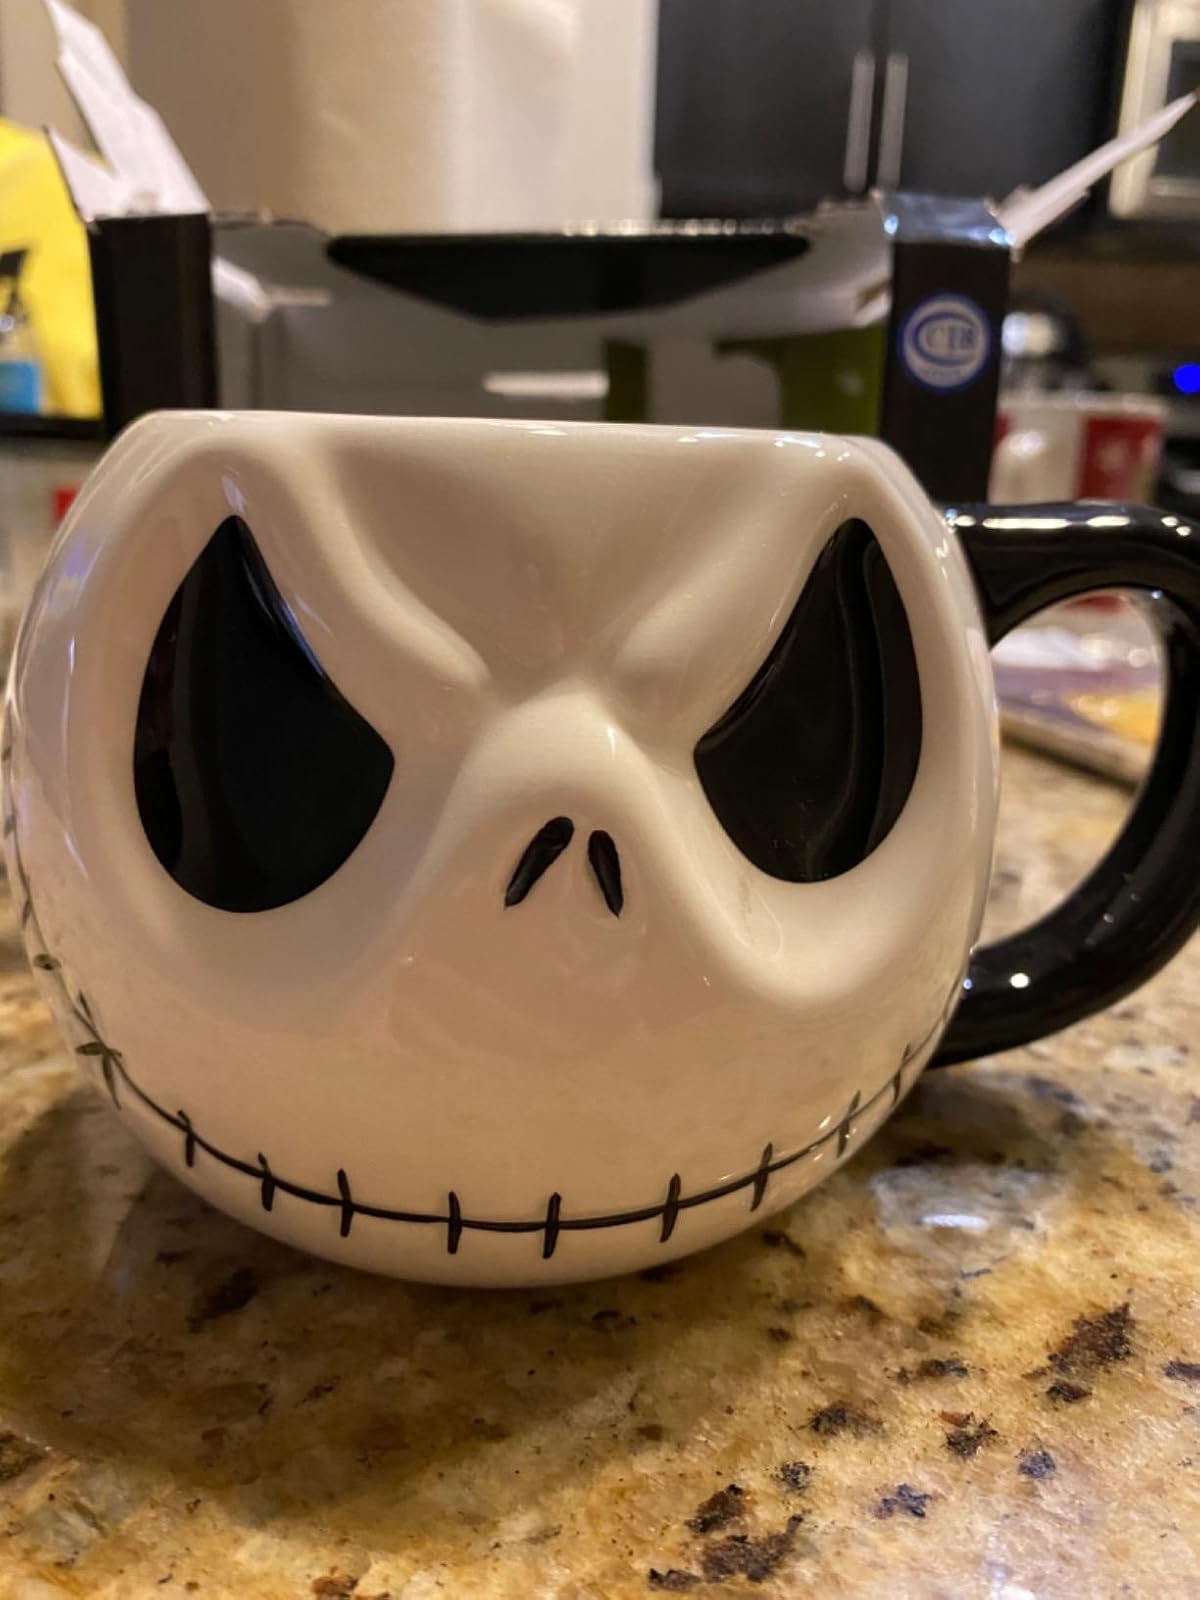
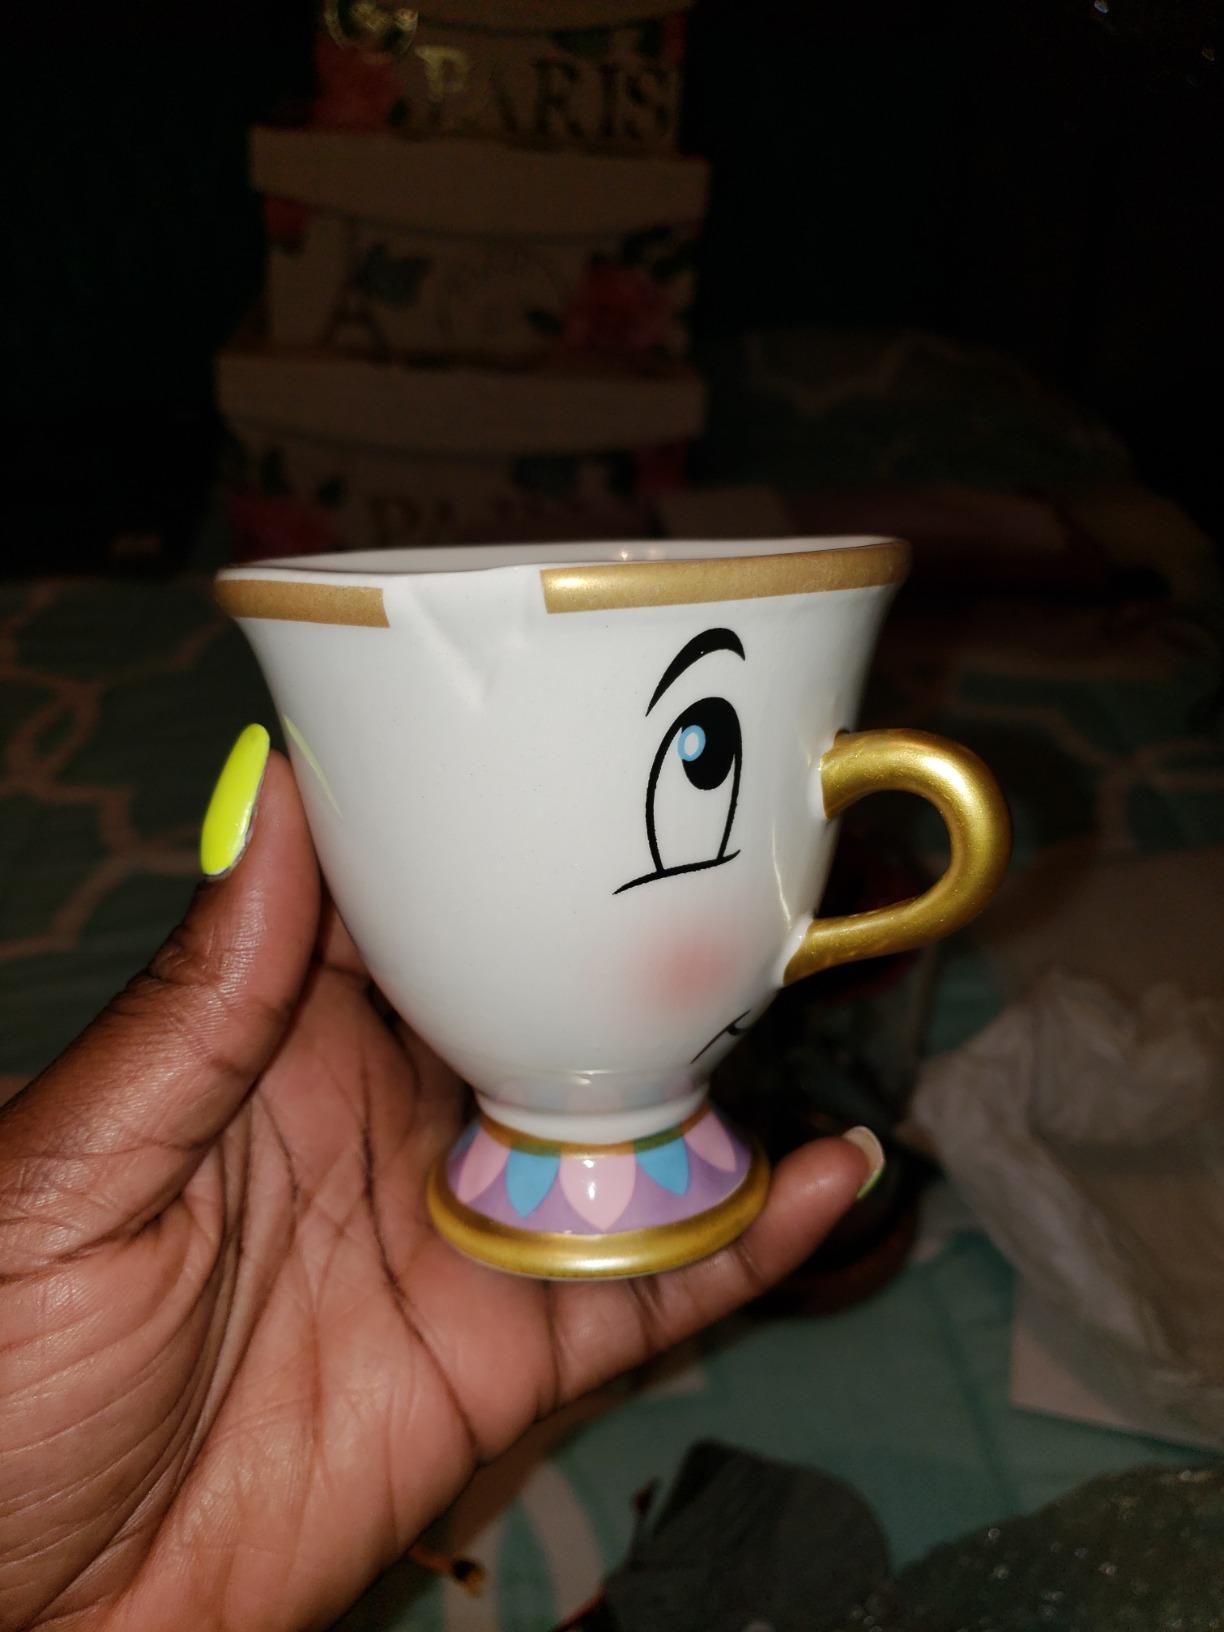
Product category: items_mug
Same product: no